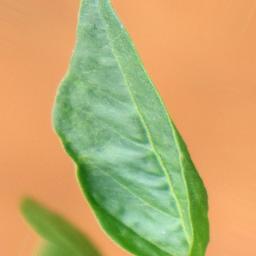
Label: mites_and_trips